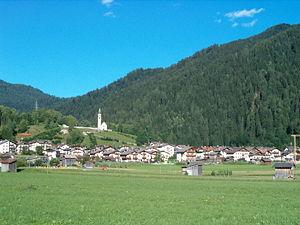
Tonadico est une ancienne commune italienne d'environ 1 500 habitants située dans la province autonome de Trente dans la région du Trentin-Haut-Adige dans le nord-est de l'Italie. Elle fusionne le 1ᵉʳ janvier 2016 avec Fiera di Primiero, Siror et Transacqua pour former Primiero San Martino di Castrozza.